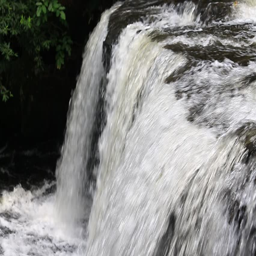
a small waterfall in tropical forest